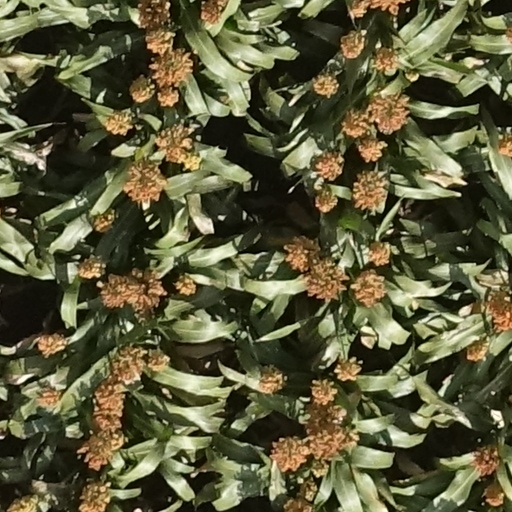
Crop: sorghum